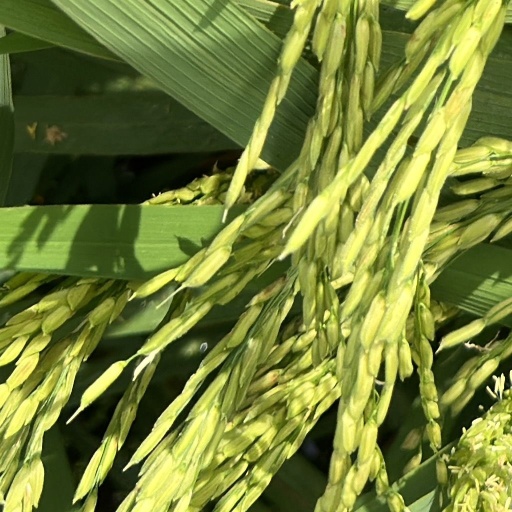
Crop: rice